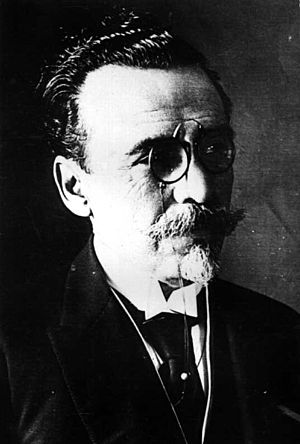
Brasiliens præsidenter / Gamle republik
Nilo Peçanha
Brasiliens præsidenter dækker over Brasiliens statsoverhoveder siden den gamle republiks fødsel i 1889 og frem til i dag og tæller 42 præsidenter.